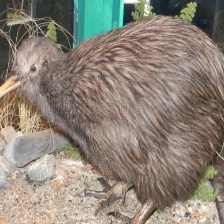
Species: KIWI
Scientific name: APTERYX